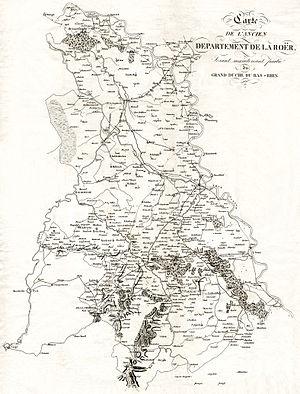
Carte de l'ancien département français de la Roer.